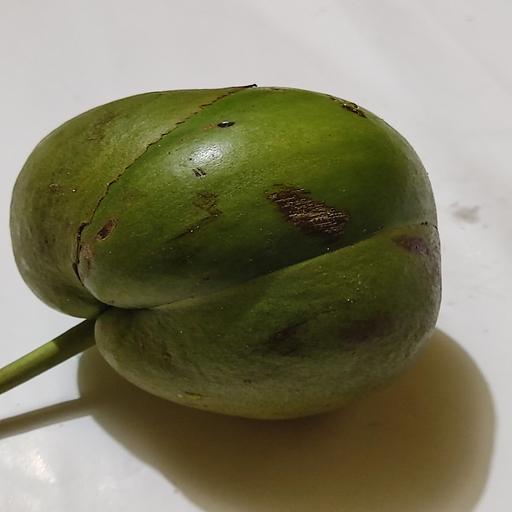
Crop type: Elephant Apple